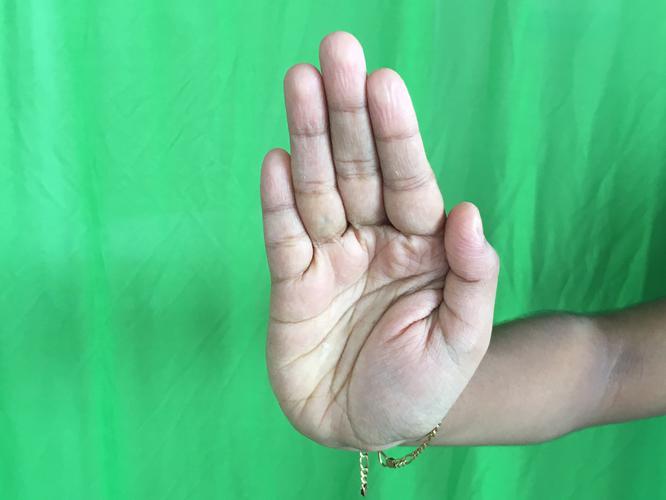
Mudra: Sarpasirsha
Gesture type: single_hand